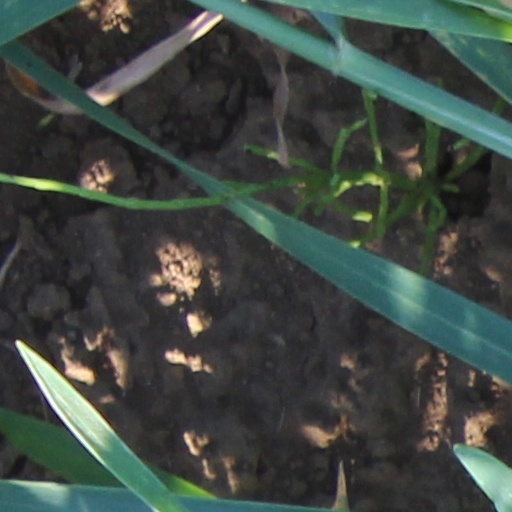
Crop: wheat